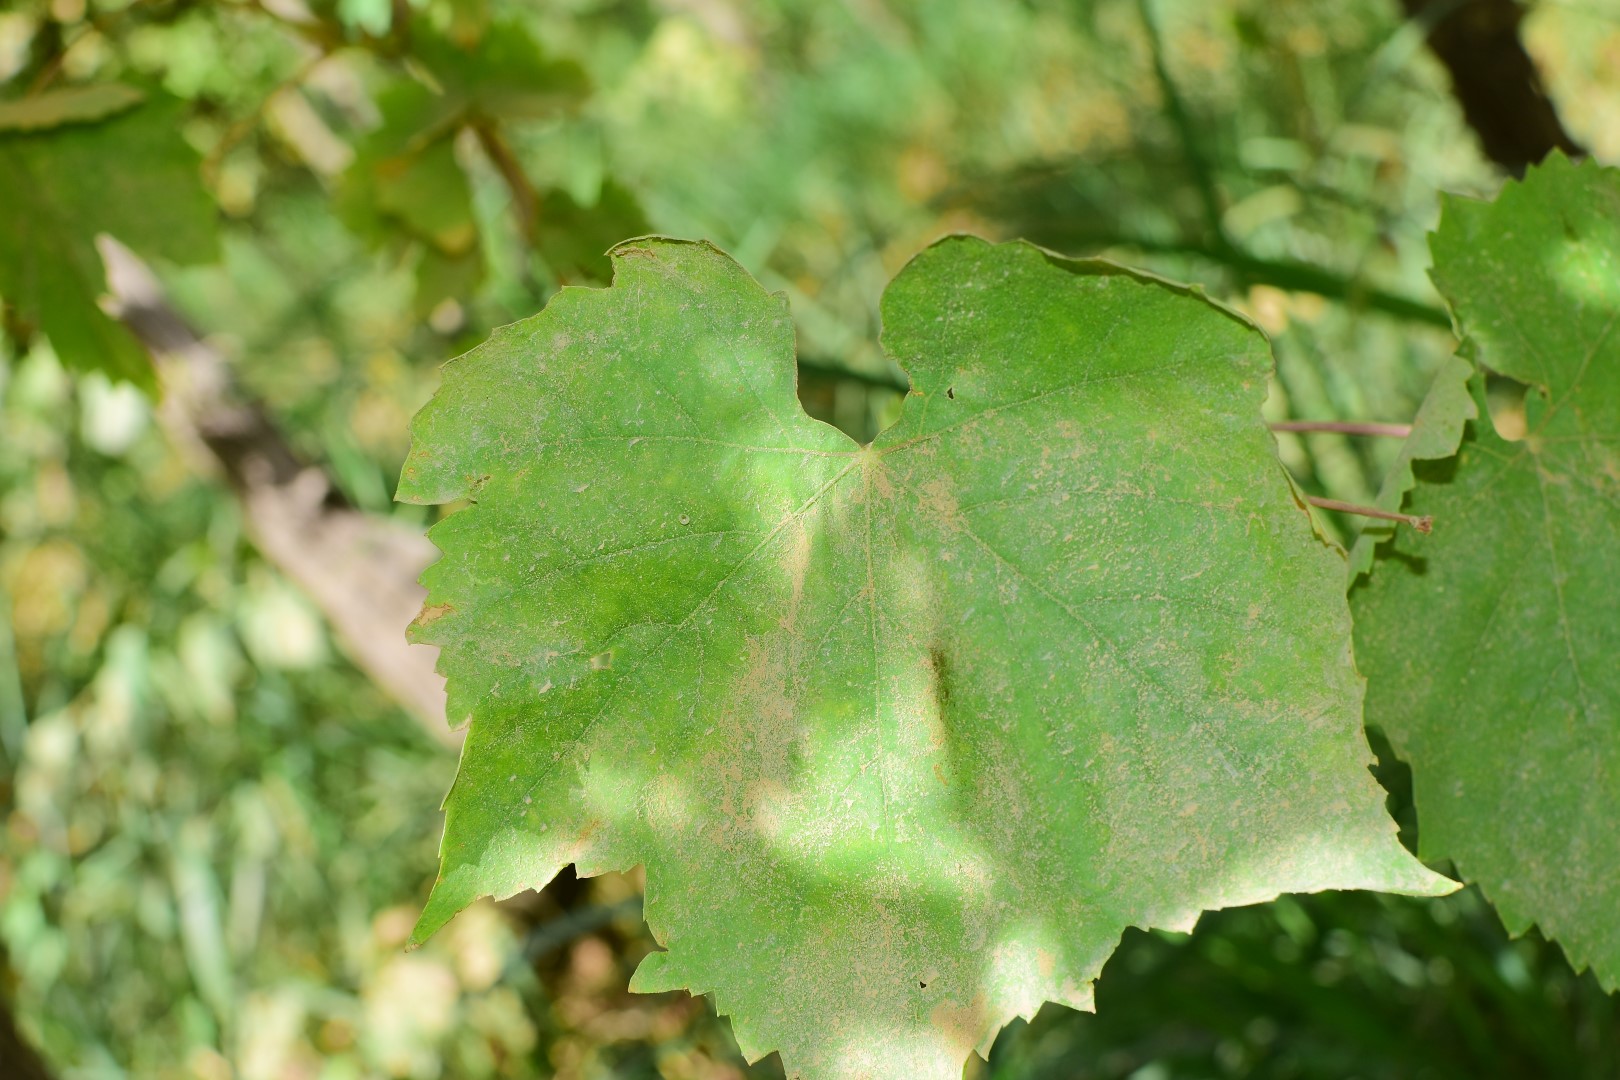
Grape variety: Thompson Seedless